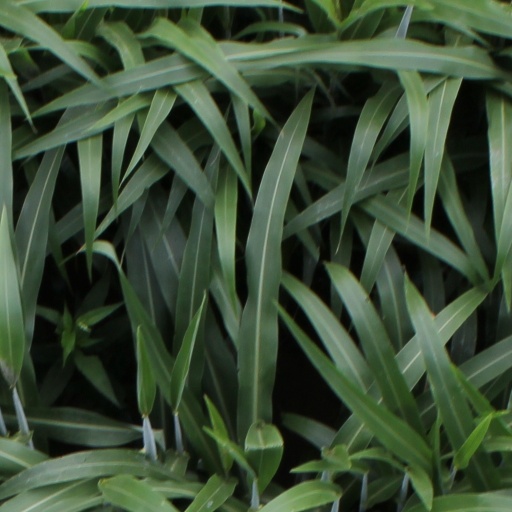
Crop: sorghum